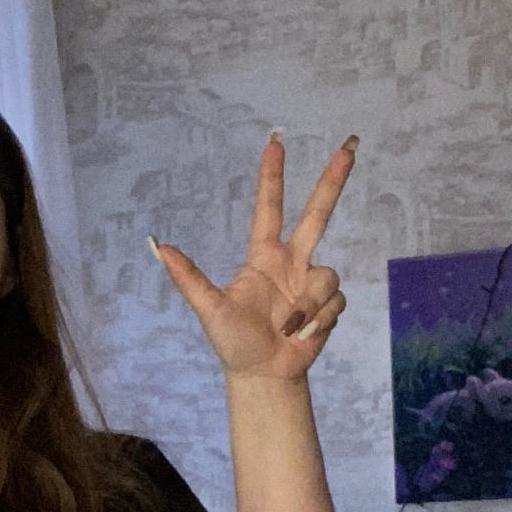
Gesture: three2